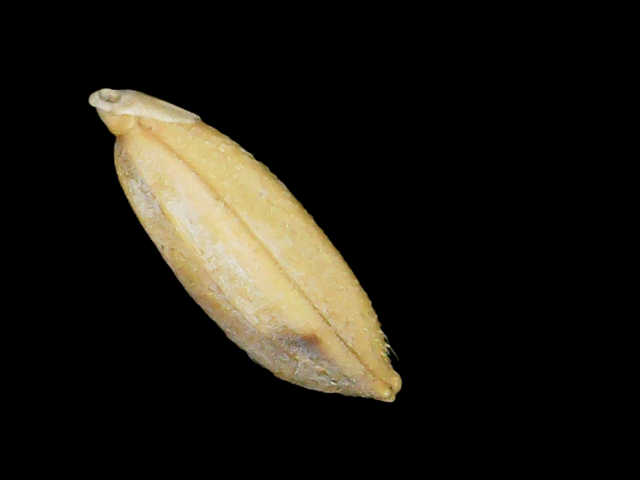
Rice variety: Binadhan10